Ruby Glover

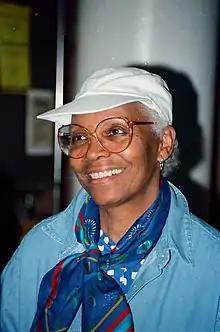
Glover in 1996

Ruby Glover (December 6, 1929 – October 20, 2007) was a jazz vocalist who was given the title "Godmother of Jazz" in 1993 by Baltimore mayor Kurt Schmoke. As a professor at Sojourner-Douglass College, she influenced many young students of her Baltimore community one among the many tributes to her honor was being heralded as "one of the greatest champions of jazz Baltimore has ever known". Among the many top musicians with whom she had shared the stage were Art Blakey, Sonny Stitt, Keter Betts, Andy Ennis, Charles Covington, Carlos Johnson, Whit Williams, Dennis Chambers, and Mickey Fields.